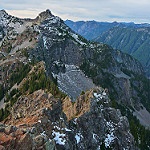
Label: mountain